Myrtle Hill Cemetery

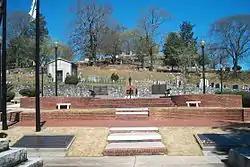
Pvt. Charles Graves' grave is in the middle of the plaza with maxim guns in back

The Tomb of the Known Soldier is the grave of Private Charles W. Graves (1893–1918). Private Graves was an infantryman in the American Expeditionary Force who fought in World War I. On October 5, 1918, Private Graves was killed by German artillery shrapnel on the Hindenburg Line. His mother received the telegram from the War Department that informed her about Private Graves' death; however, his body was not returned to America until March 29, 1922 when they brought American soldiers' remains from France and Belgium aboard the troopship "Cambria" to New York City. The U.S. Government had the idea of creating Unknown Soldier and "Known Soldier" in Arlington Cemetery to honor World War I soldiers. Private Graves was chosen for "America's Known Soldier" by a blindfolded sailor who picked Graves' name from American soldier remains list, but his mother objected to his burial at Arlington. The War Department wanted to give his body flag-draped coffin a parade on Fifth Avenue, in New York with generals, admirals, and politicians before his mother buried Graves in the cemetery near Antioch Church on April 6, 1922. On September 22, 1923, Romans decided to relocate Private Graves' body from Antioch Cemetery to Myrtle Hill Cemetery as "America's Known Soldier" after his mother's death and his brother's agreement. Private Graves was buried a third and final time. On November 11, 1923, Armistice Day, Private Graves and the other 33 young men from Floyd County who died in World War I were honored with three Maxim guns and 34 magnolia trees.